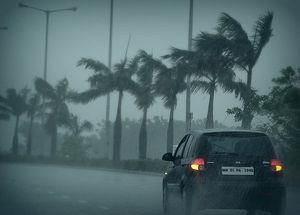
Navi Mumbai ou Nouvelle Bombay est une ville jumelle de la ville de Mumbai, en Inde. C'est la plus grande nouvelle ville planifiée dans le monde, avec une superficie de 344 km².